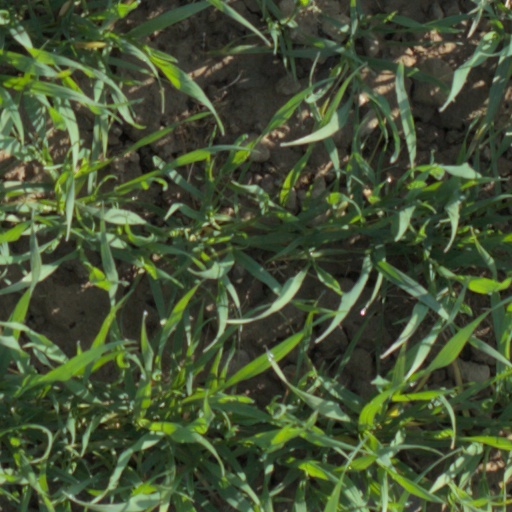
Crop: wheat